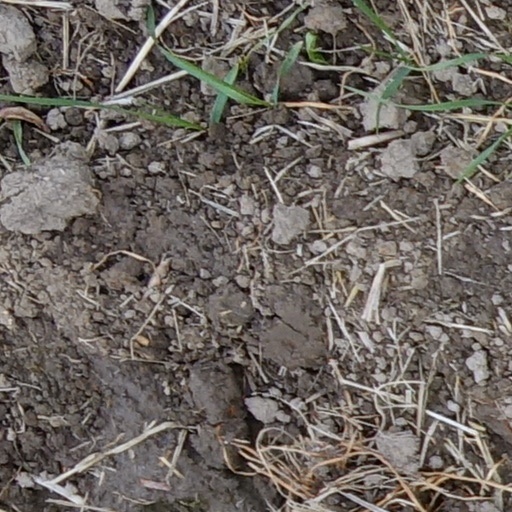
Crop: wheat